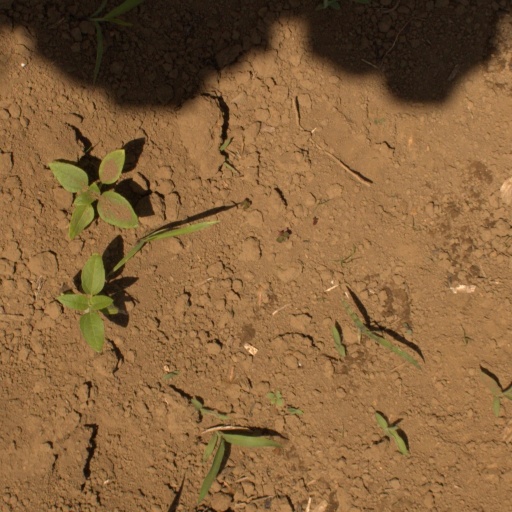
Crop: Jerusalem artichoke